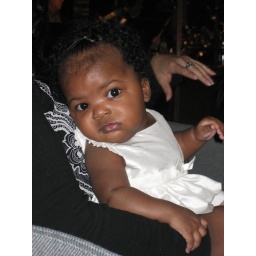
Lily was so cute in her dress